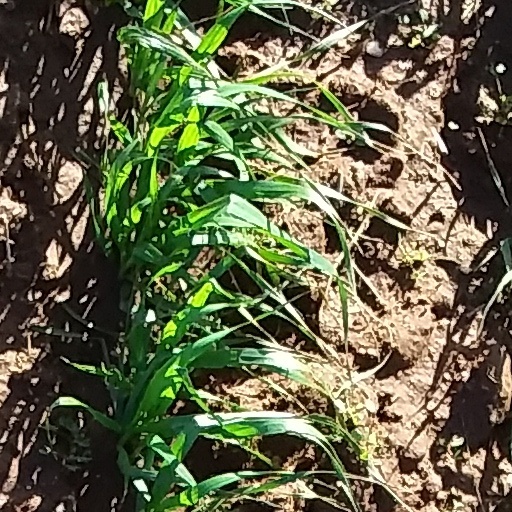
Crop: wheat